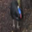
Label: bird